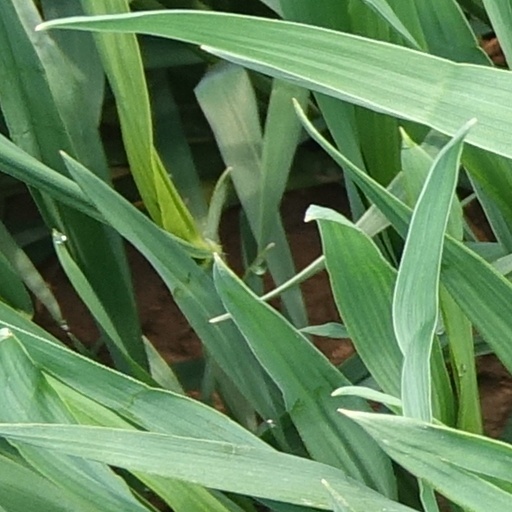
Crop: wheat